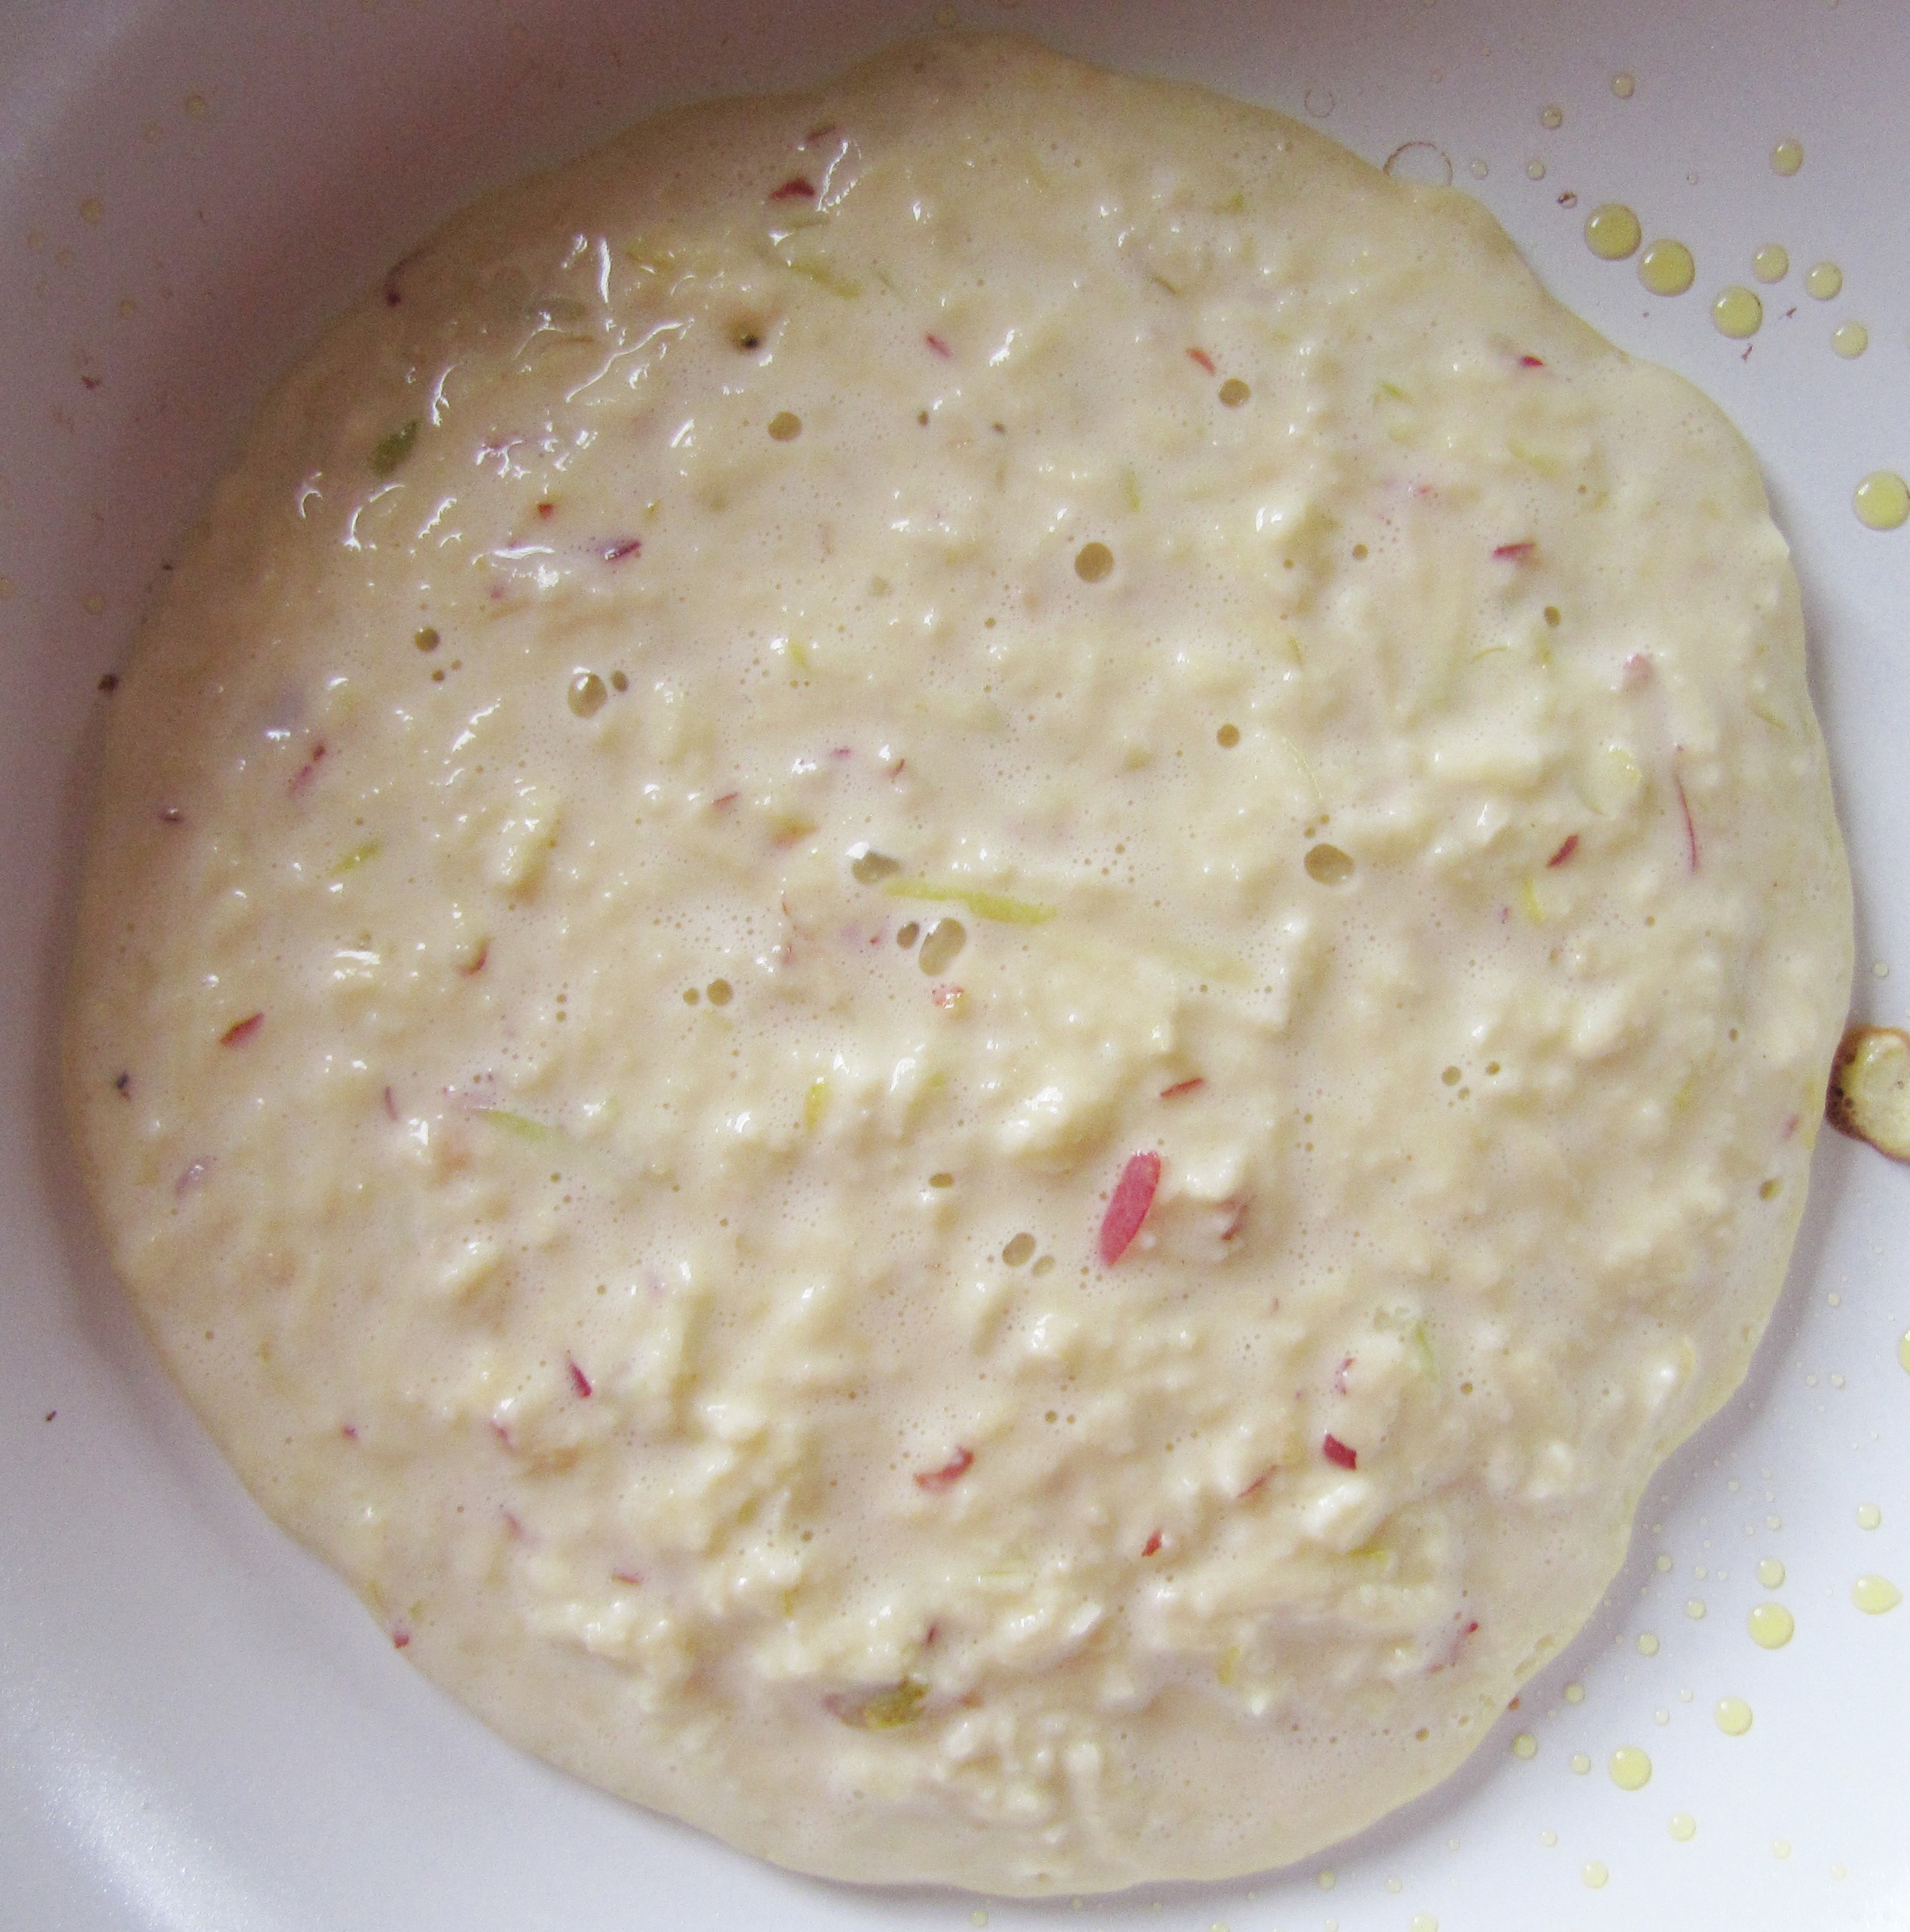
dish, meal, food, produce, breakfast, dessert, cuisine, pan, pancake, fry, apple pancakes, sainey, grated apple